Haast, New Zealand

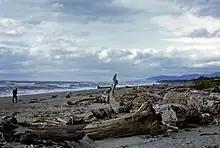
Haast Beach in 1968

Haast is a small town in the Westland District on the West Coast of New Zealand's South Island. The township is beside the Haast River, south of Haast Junction, on State Highway 6. The Haast region is in Te Wahipounamu – The South West New Zealand World Heritage, a UNESCO World Heritage Site designated in 1990.